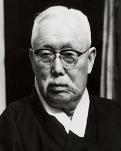
ฮัม แท-ย็อง

|name=ฮัม แท-ย็อง
|nationality= เกาหลีใต้
|image= Ham Tai-young.jpg
|order=รองประธานาธิบดีเกาหลีใต้ลำดับที่ 3
|term_start=ค.ศ. 1952
|term_end=ค.ศ. 1956
|predecessor=คิม ซ็อง-ซู
|successor=ชัง มย็อน
|death_place=โซล ประเทศเกาหลีใต้
|hangul=함태영
|rr=Ham Taeyoung
|mr=Ham Taeyoung
|hangulja=송암
ฮัม แท-ย็อง (; ; 22 ตุลาคม ค.ศ. 1872 — 24 ตุลาคม ค.ศ. 1964) เป็นนักการเมืองชาวเกาหลีใต้ และเป็นบาทหลวง, ผู้นำของคริสตจักรเพรสไบทีเรียนแห่งเกาหลี Encyclopaedia Britannica: 함태영 เขาชนะ คิม ซ็อง-ซู ในฐานะเป็นรองประธานาธิบดีเกาหลีใต้ลำดับที่ 3 โดยดำรงตำแหน่งดังกล่าวในปี ค.ศ. 1952 ถึง 1956 함태영 - 네이트 한국학 หลังจากนั้นเขาได้รับการแทนที่โดยชัง มย็อน
== อ้างอิง ==
== หนังสืออ่านเพิ่ม ==
* 강준만, 《한국현대사산책: 1950년대편 1권》 (인물과사상사, ค.ศ. 2006)
== แหล่งข้อมูลอื่น ==
* 함태영 - 대한민국 국가보훈처
* 정부 전복혐의 이승만… 사형 위기서 구해준 함태영 조선일보 2015.07.21.
* 법조인 열전 ④ 법관양성소 1회 수석졸업생 함태영의 생애 대한변협신문 2010.01.28.
* 신교회인물열전/(30)함태영목사 한국기독공보 2003.10.25.
หมวดหมู่:รองประธานาธิบดีเกาหลีใต้
หมวดหมู่:นักการเมืองเกาหลีใต้ที่ถูกลอบสังหาร
หมวดหมู่:คริสต์ศาสนิกชนชาวเกาหลีใต้